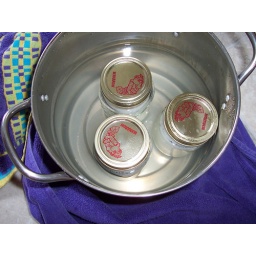
Cooled to 120F, and in a pot of 120F water to ferment.